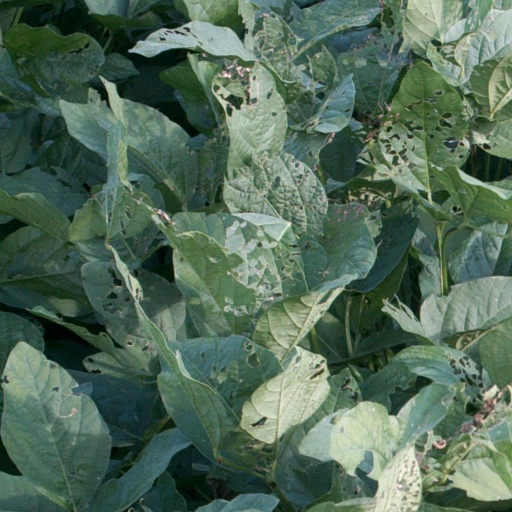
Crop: soybean